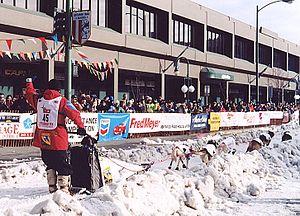
Anchorage, officiellement municipalité d'Anchorage, est une ville et un borough située dans le sud de l’État de l'Alaska, aux États-Unis. En 2017, sa population était estimée à 294 356 habitants et 401 499 habitants pour l'aire métropolitaine, ce qui en fait la ville la plus peuplée d'Alaska. Elle regroupe une part importante de la population de son État. C'est la deuxième ville aux États-Unis à concentrer une telle population relativement à l'État dans lequel elle se situe. La ville a été nommée quatre fois All-America City, en 1956, 1965, 1984/1985 et 2002 par la National Civic League. Au niveau fiscal, Kipplinger l'a également nommée meilleure ville des États-Unis.